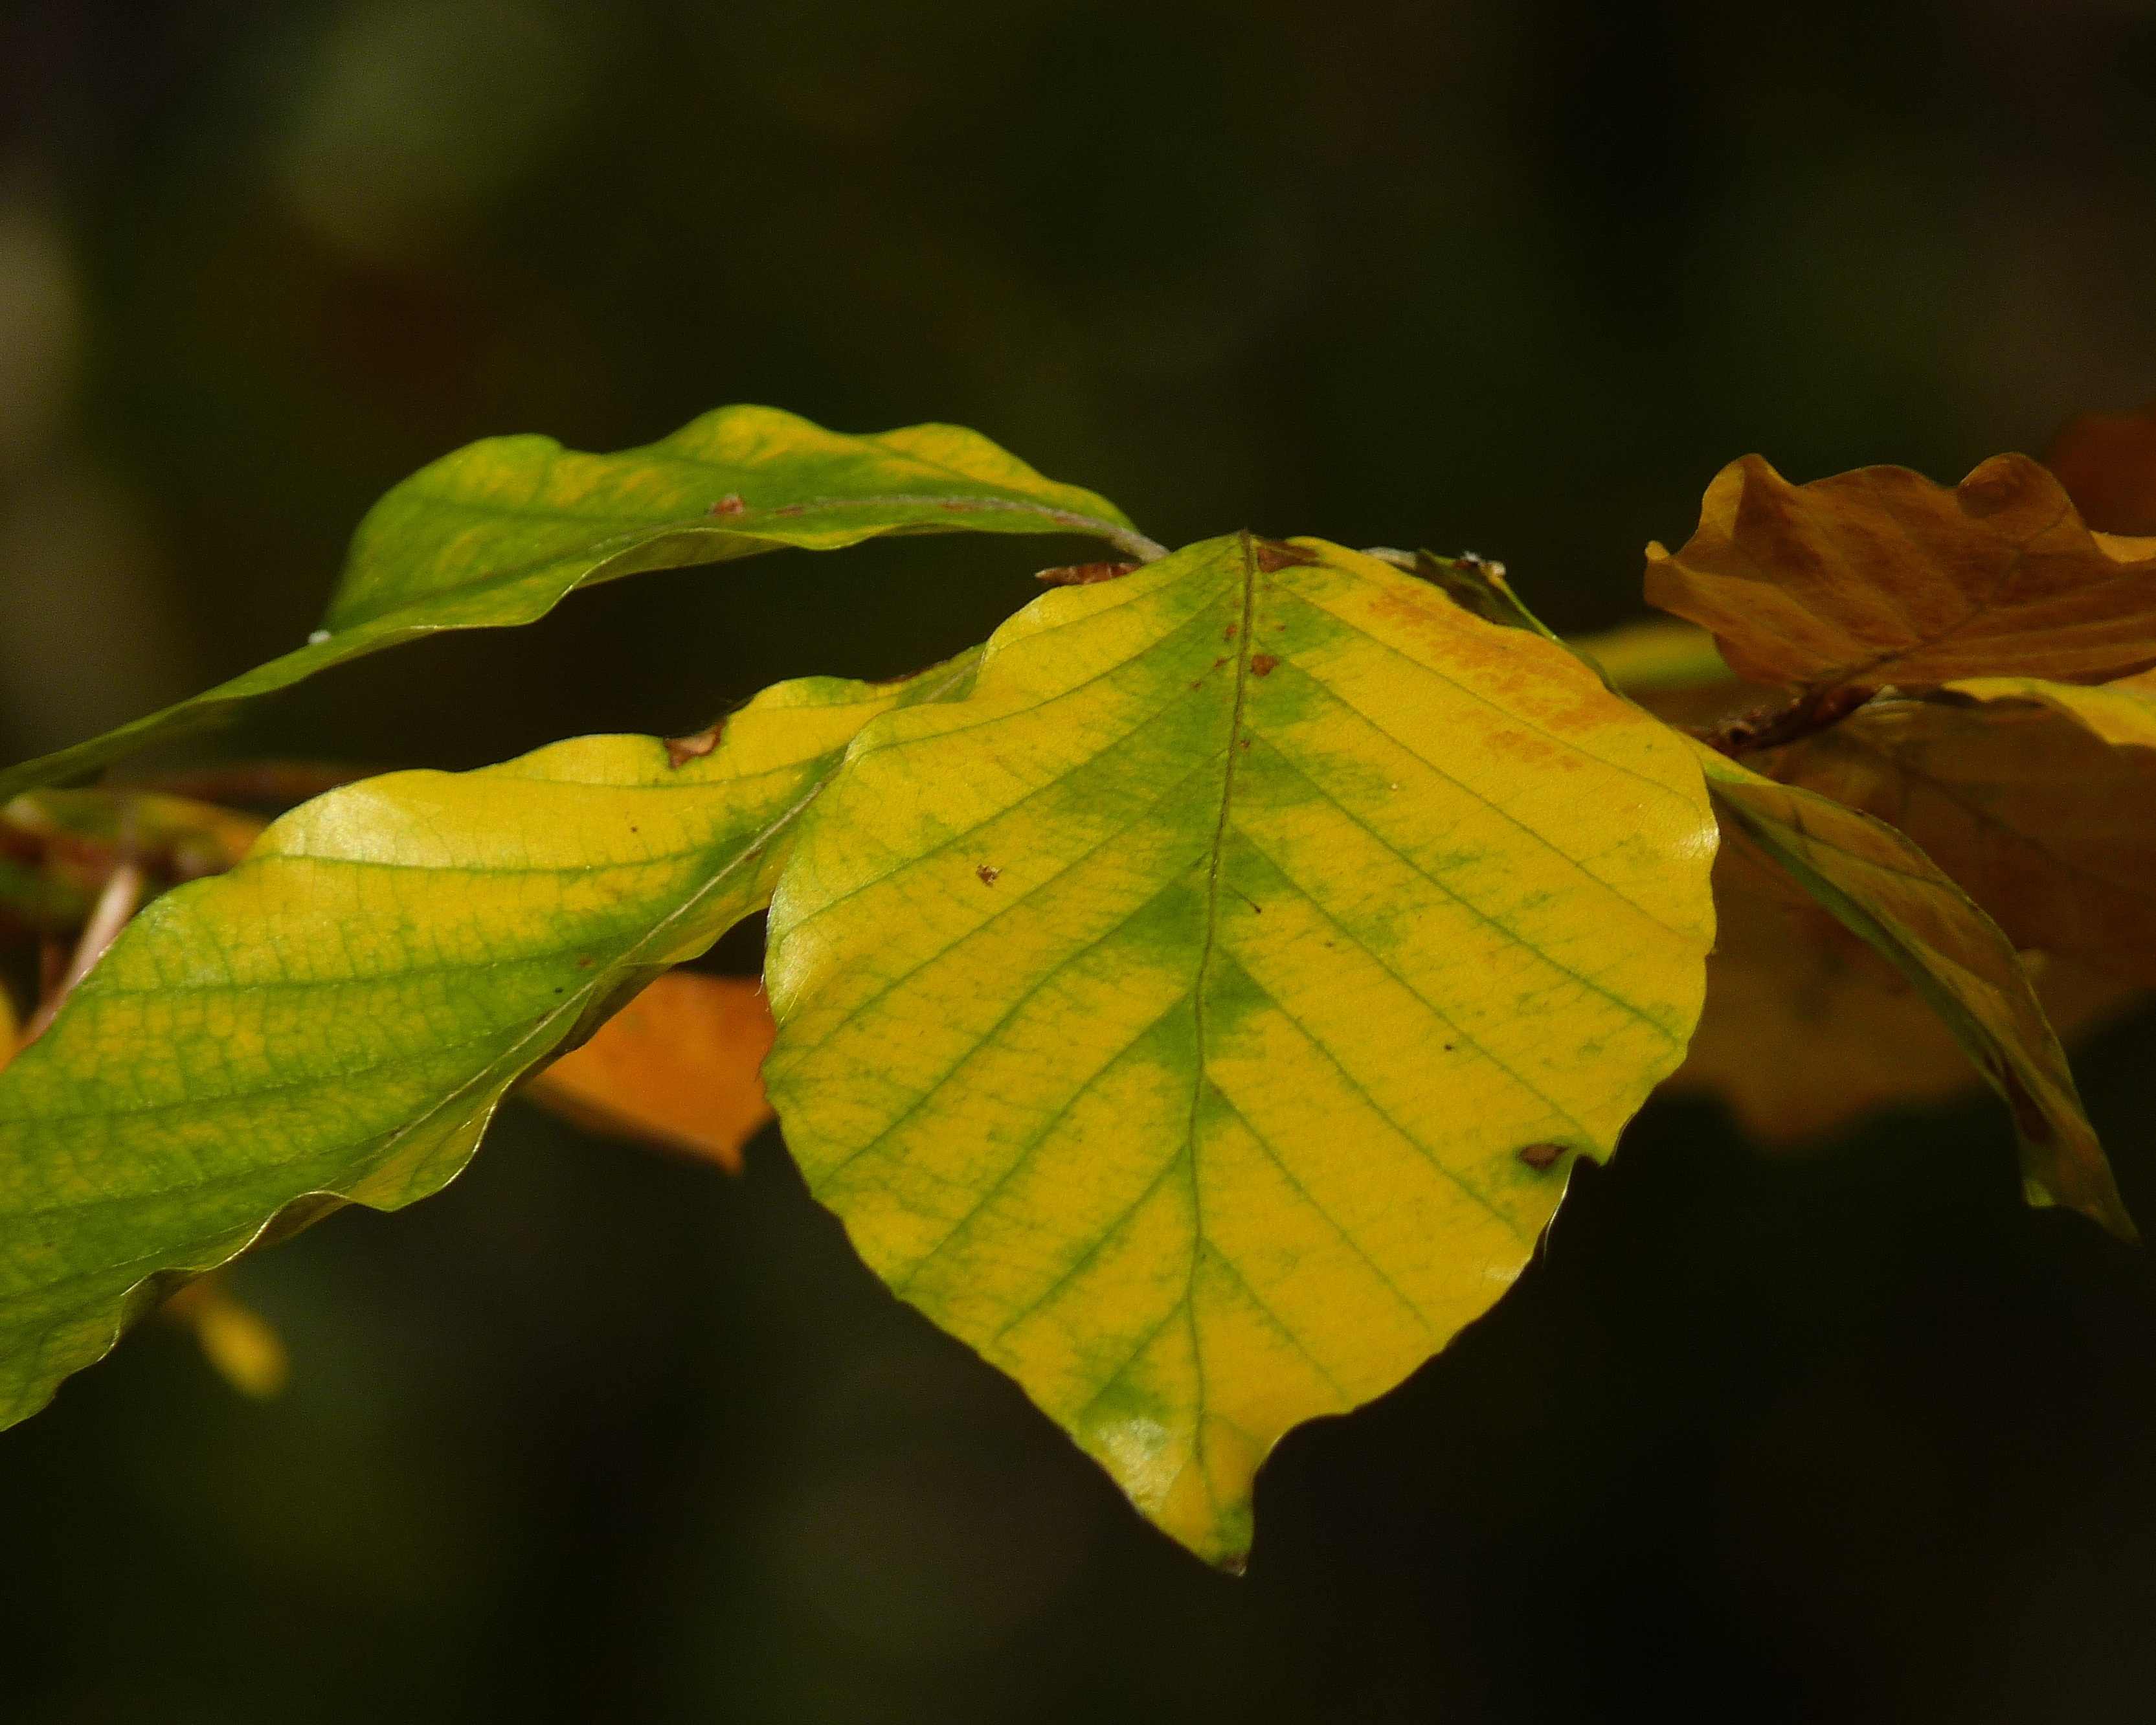
tree, nature, branch, plant, sunlight, leaf, flower, petal, green, autumn, botany, yellow, flora, season, close up, deciduous tree, deciduous, fall foliage, beech, macro photography, colorful leaves, flowering plant, plant stem, woody plant, land plant